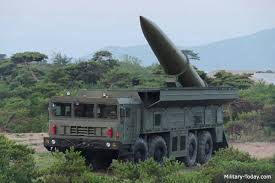
Label: Air Defense